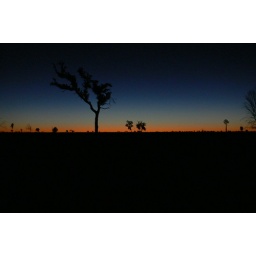
bottle tree in the sunset